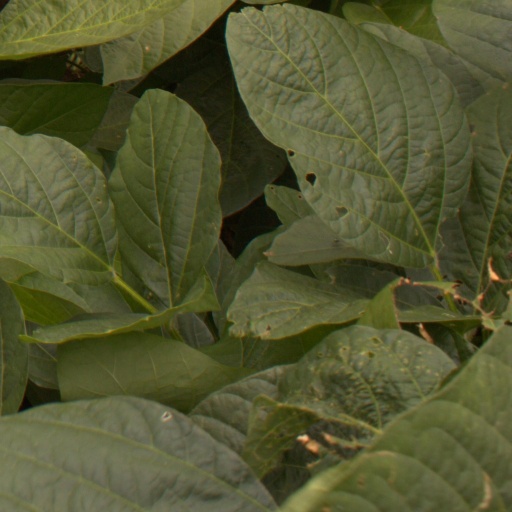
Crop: soybean